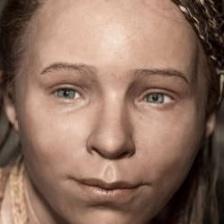
Label: faces